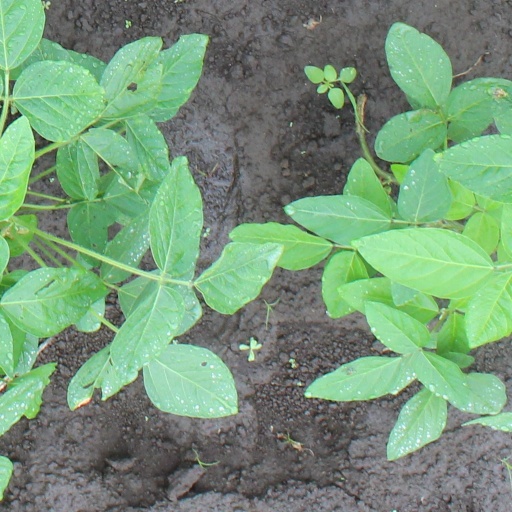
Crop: soybean